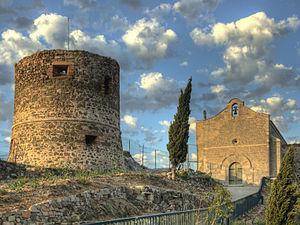
Tour et église romane sur le rocher de La Garde.
La Garde est une commune française située dans le département du Var en région Provence-Alpes-Côte d'Azur.